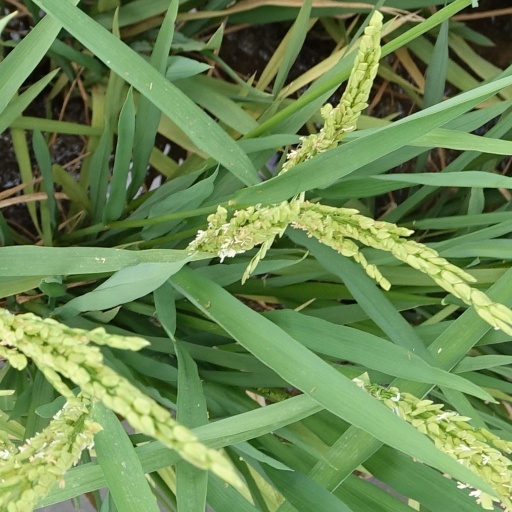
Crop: rice